Amazônia-1

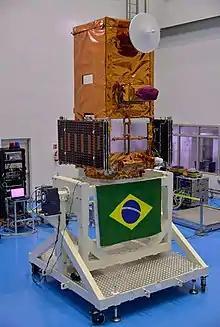
Amazonia 1 with MLI installed

On March 2, 2021, journalist and science communicator Salvador Nogueira reported that according to trackers in the United States, the satellite may be tipping over in its orbit, but that the situation wasn't irreversible. This occurred after the satellite was put into "mission mode," which triggered a safety program where the satellite was in an attitude that ensured its solar panels were exposed to the Sun. The journalist later posted on Twitter that the situation may be due to the satellite's release and that it had already been resolved, but is awaiting word from INPE. Later Clezio di Nardin, INPE's director, confirmed that the satellite operates normally and is going through the qualification phase, which will last until March 15. The position of Clezio di Nardin and of Marcos Pontes, Minister of Science, was that nothing unusual had happened.